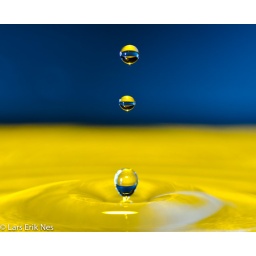
The swedish water drops....Playing around in the kitchen. Used 2 speedlights with attached gel. One yellow and one blue.